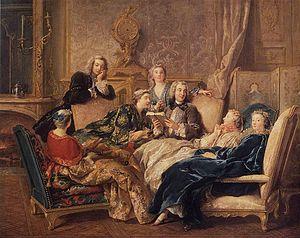
Un salon littéraire ou salon de conversation est une réunion à date ou convenue d’hommes et de femmes lettrés, bourgeois ou nobles à l'origine attirés vers les Belles-lettres et la poésie, la littérature et le théâtre, et souvent autrefois les arts et les sciences. Les participants sont des familiers habitués du salon ou bien choisis irrégulièrement ou parfois invités exceptionnellement, par les personnalités organisatrices qui s'efforcent de « tenir salon », souvent une ou plusieurs maîtresses de maison à tour de rôle. À l'instar de la puissance invitante, ils doivent s'engager à montrer de « belles manières » et éviter toute rancœur et toutes disputes aigres, rancunières et violentes, malgré des constats de différence et de désaccords évidents entre eux. Il s'y est développé un art de la conversation polie et de la discussion argumentée.